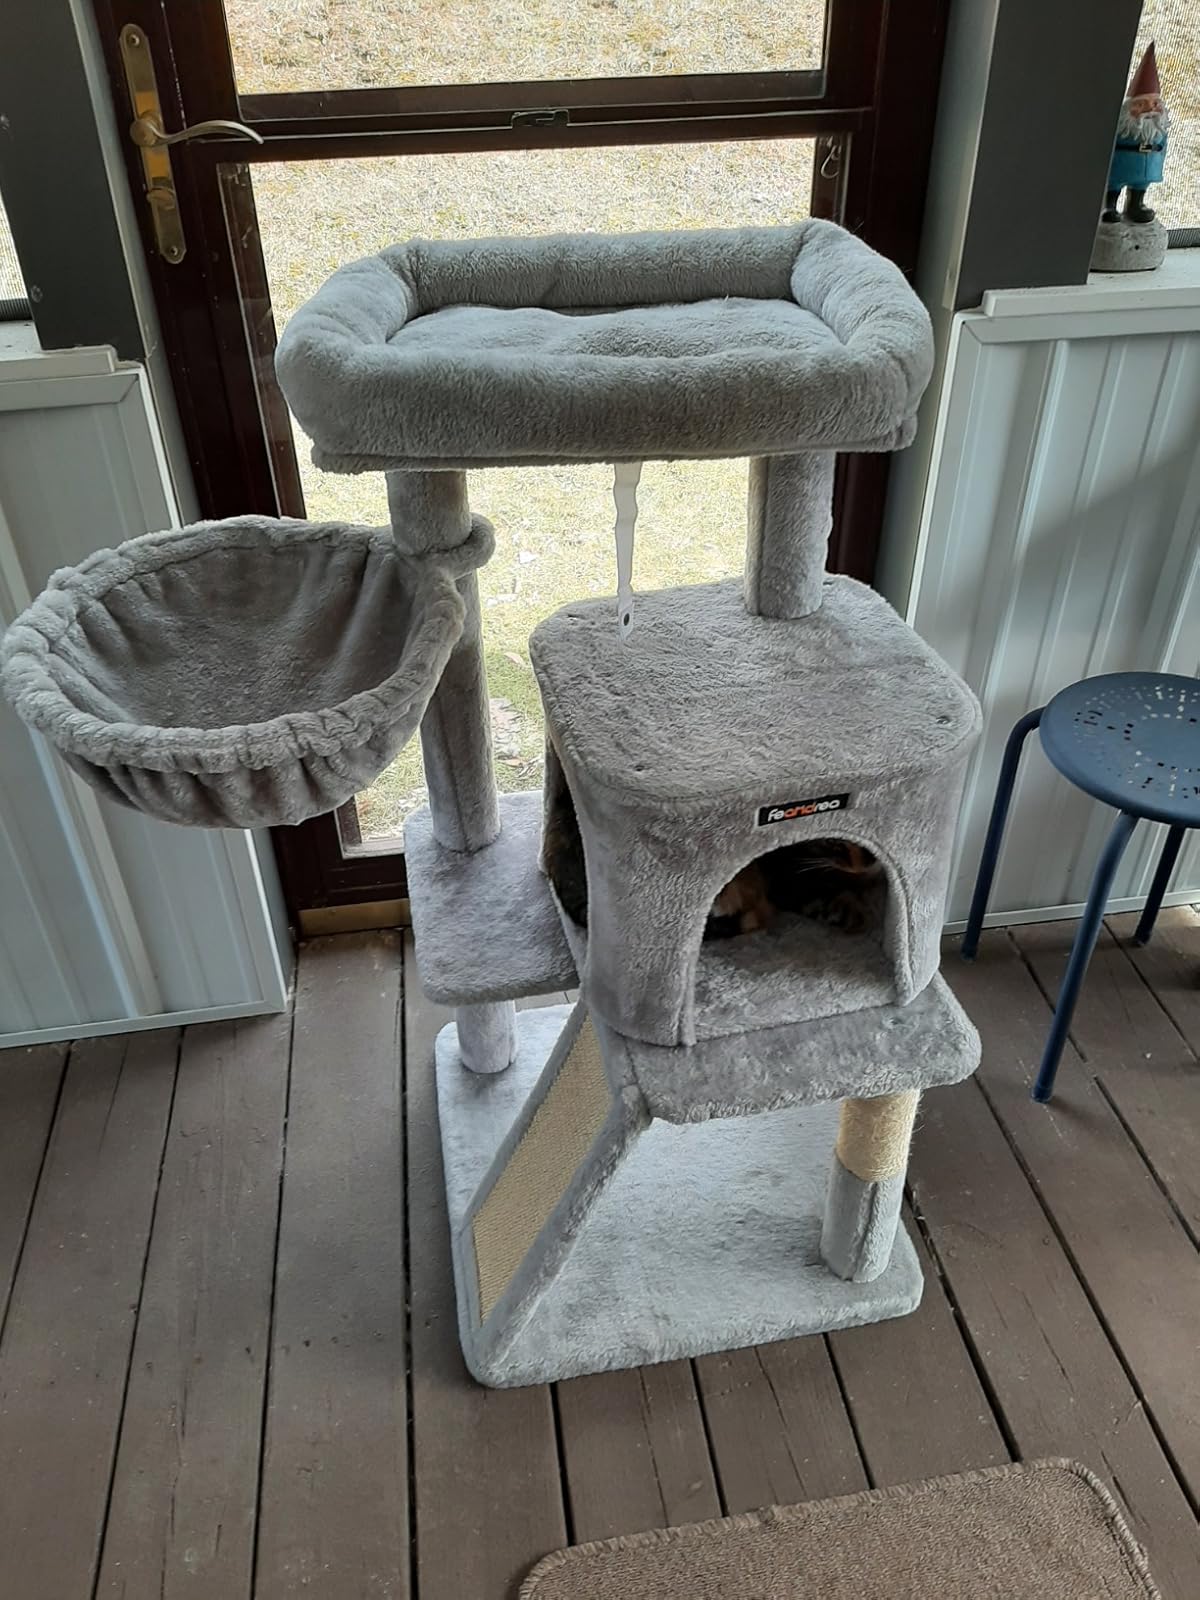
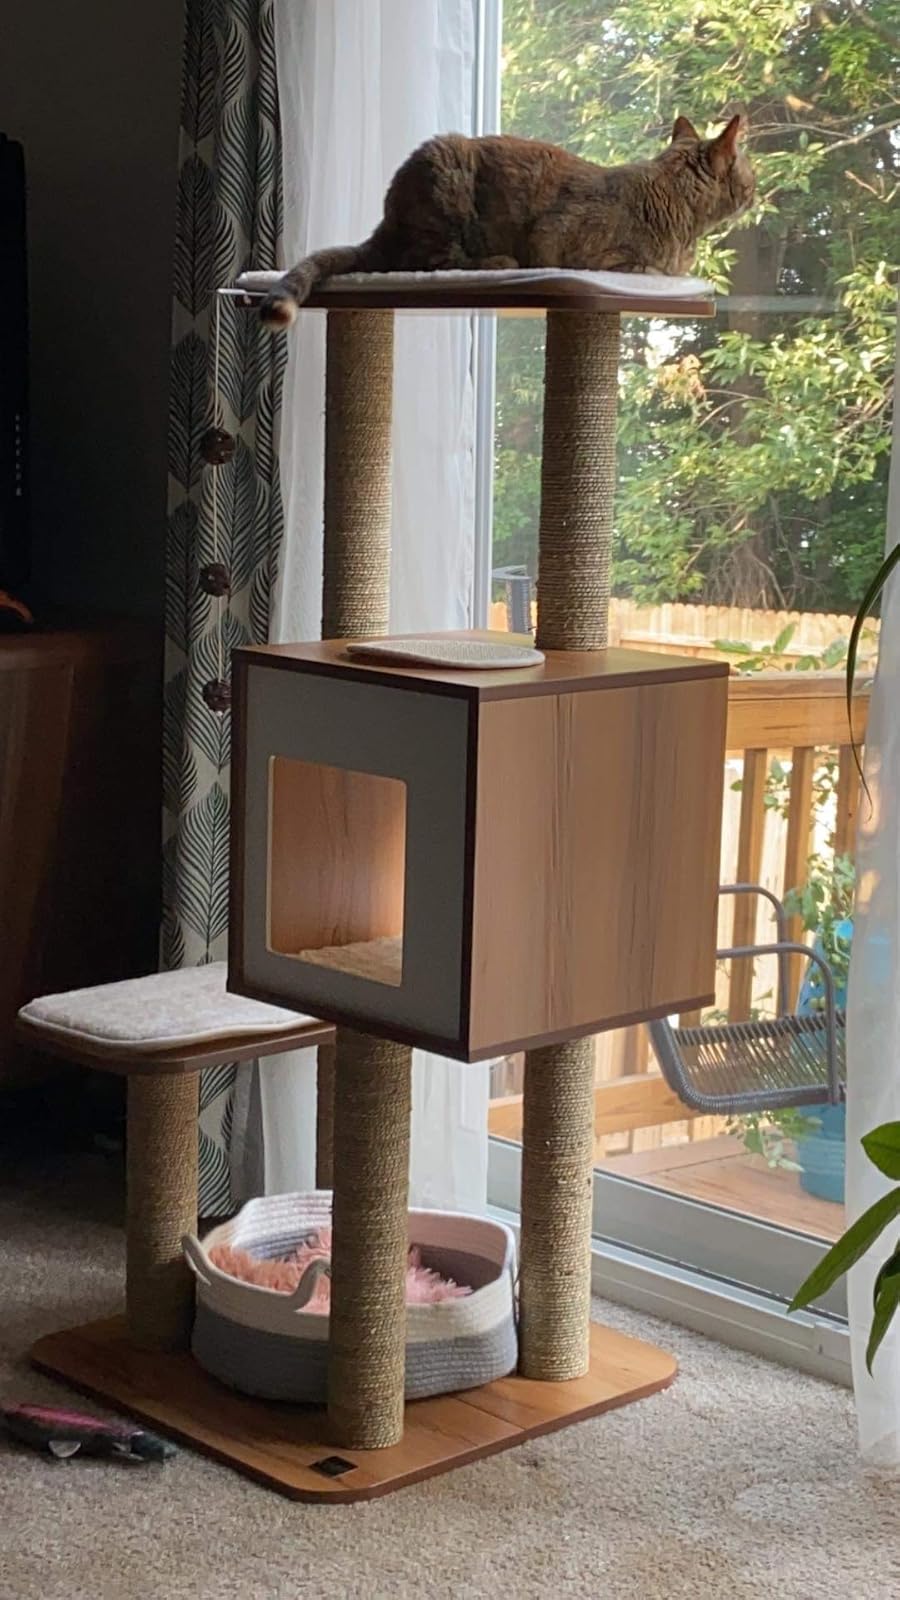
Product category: items_cat tree
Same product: no